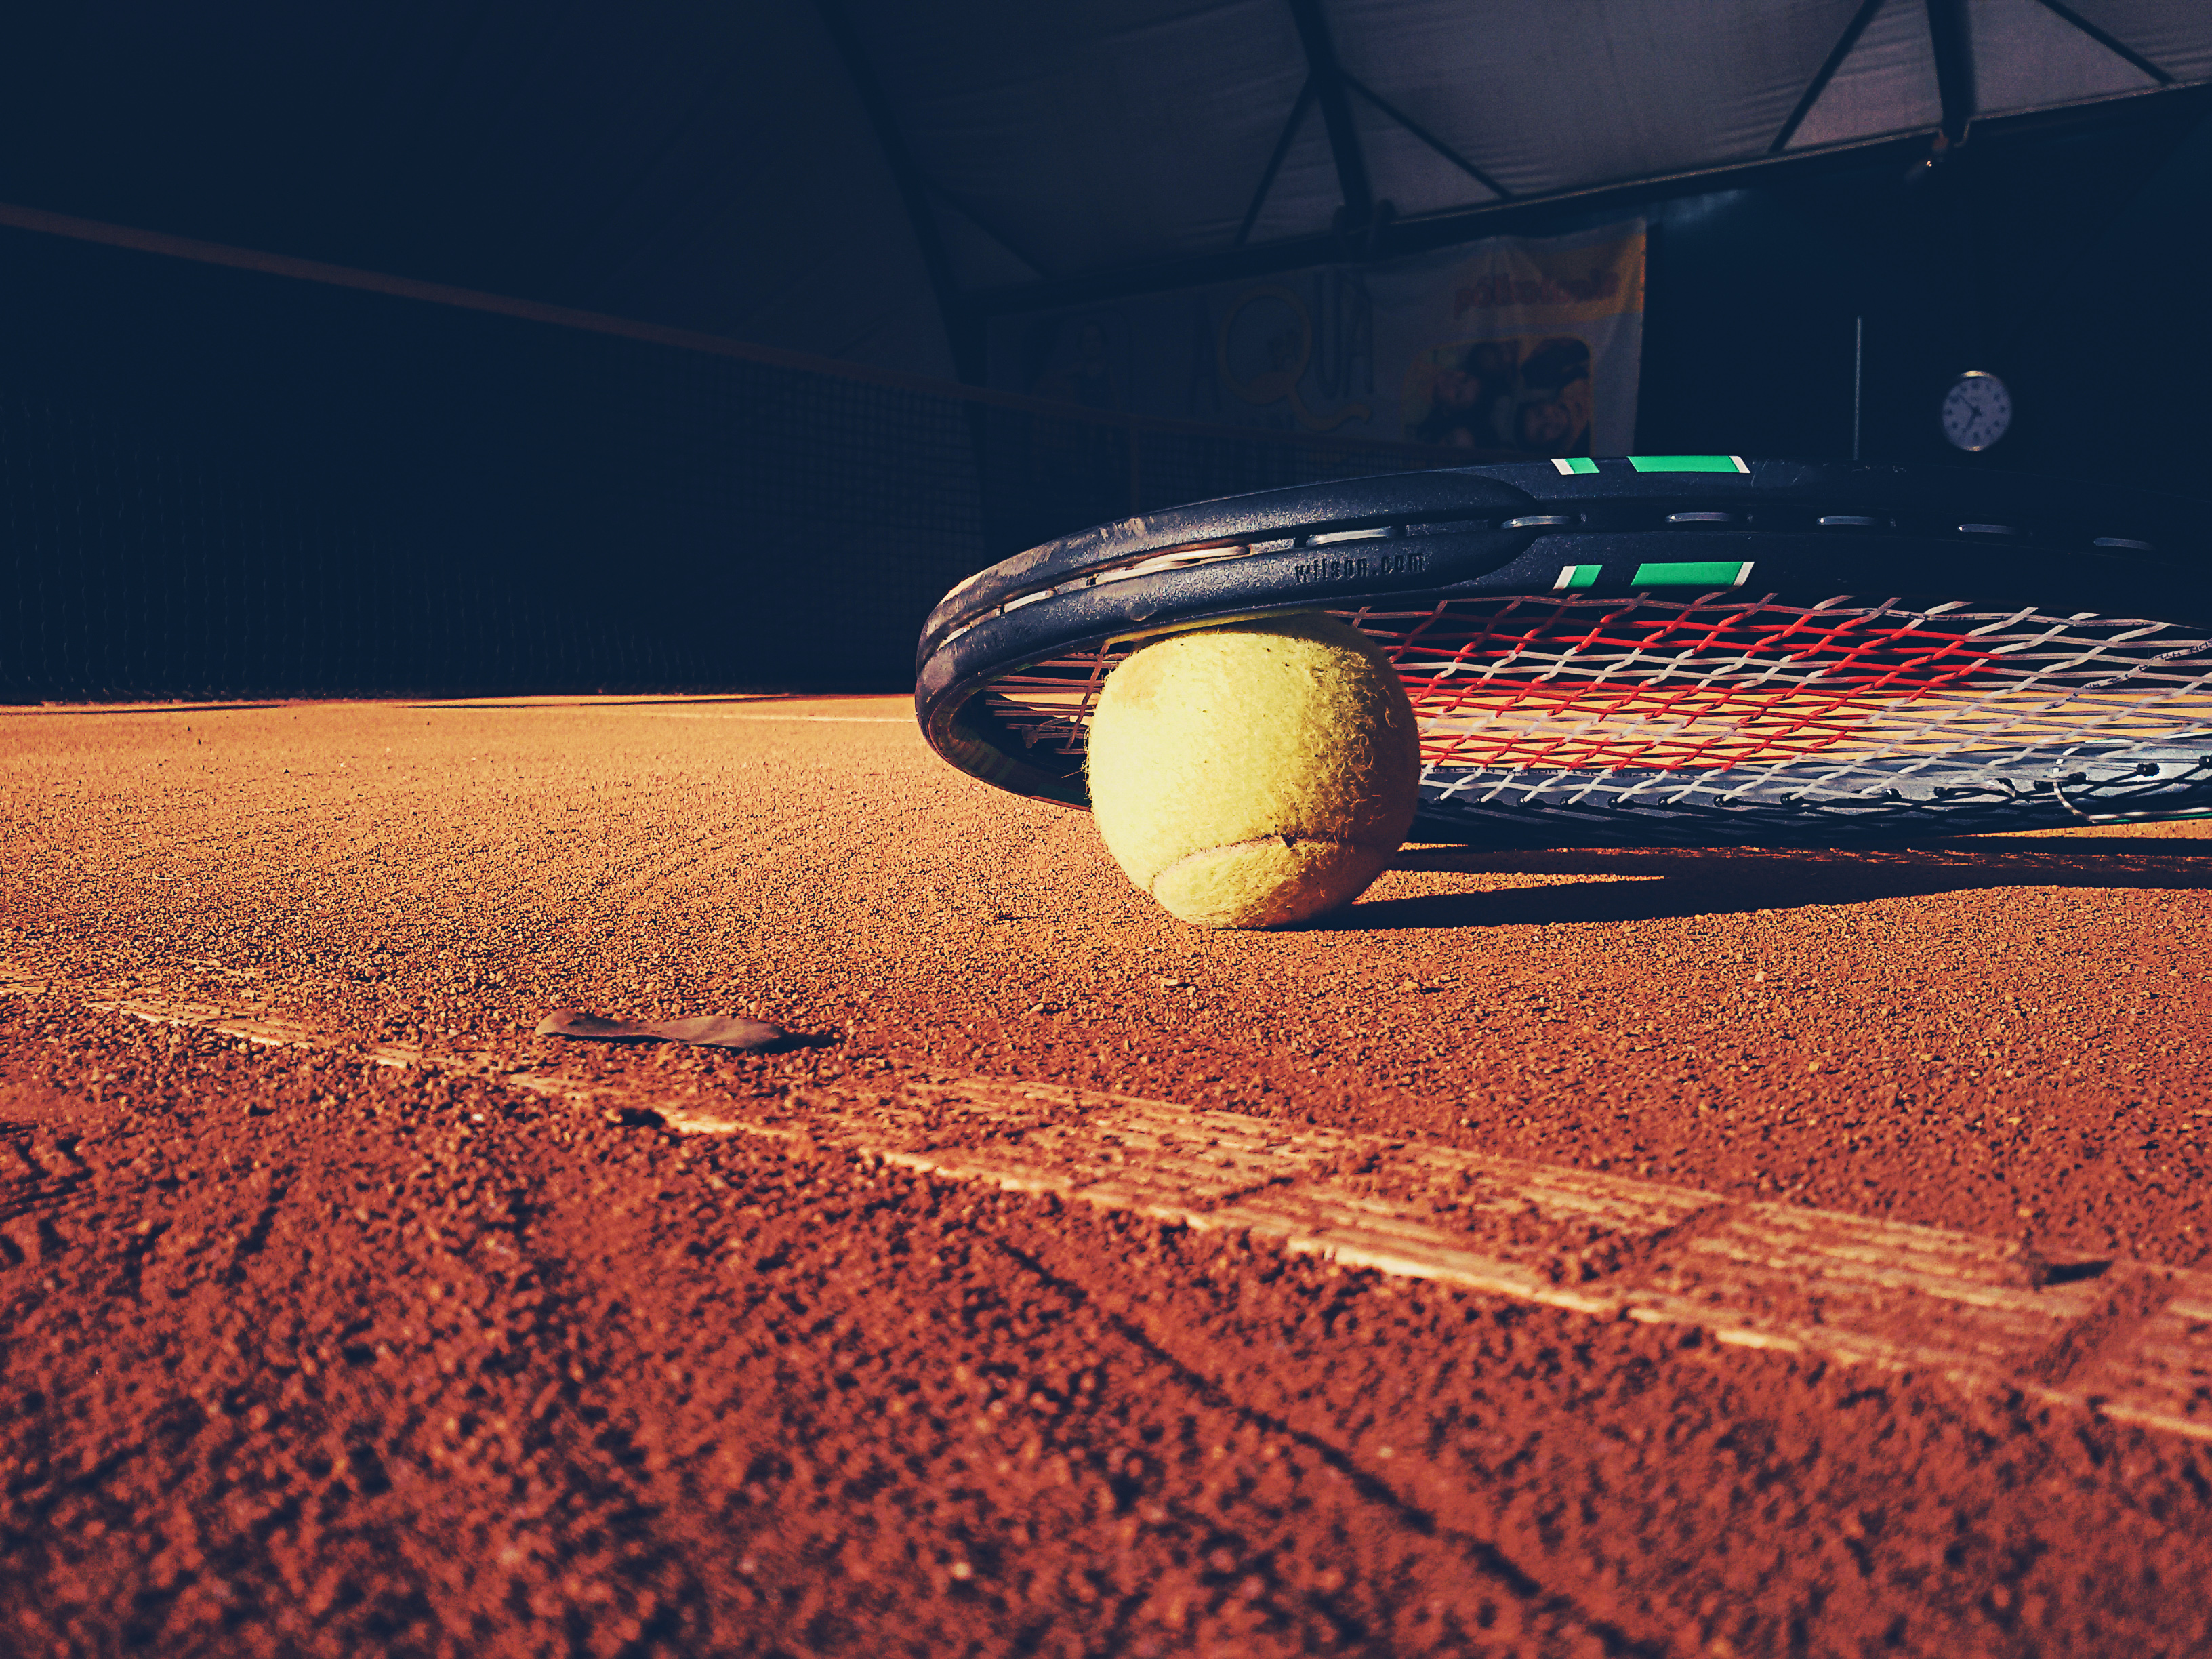
light, sport, night, red, vehicle, exercise, tennis court, tennis, ball, court, racket, padel, atmosphere of earth